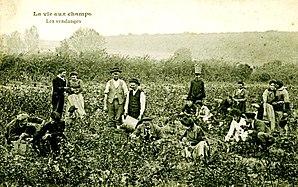
Les vendanges à Brissac
L’anjou-villages-brissac est un vin rouge d'appellation d'origine contrôlée produit sur dix communes autour du château de Brissac, entre la Loire et le Layon. Cette appellation fait partie du vignoble de la vallée de la Loire.